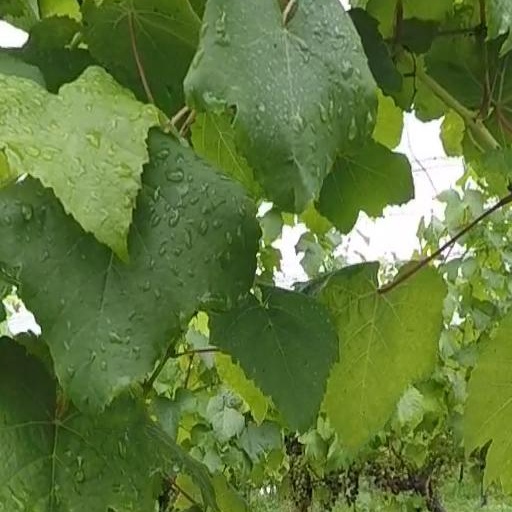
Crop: grape